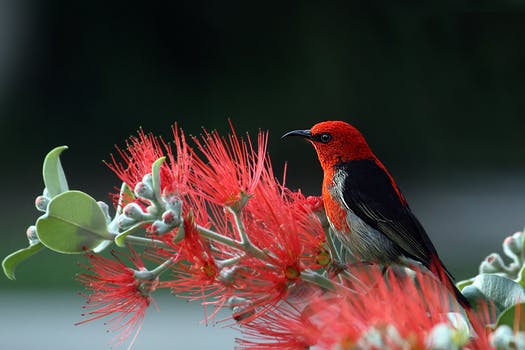
Label: No Watermark